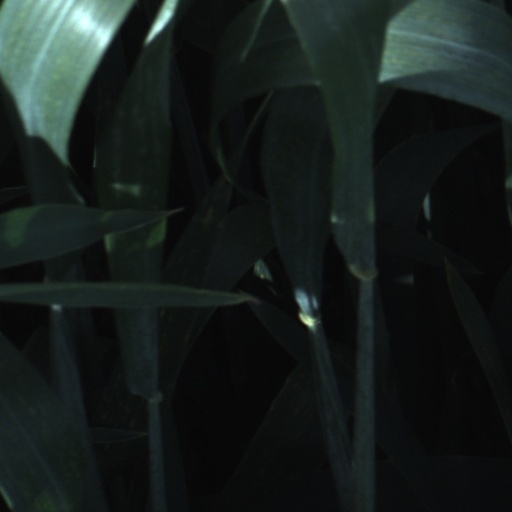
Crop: wheat